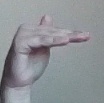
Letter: khaa